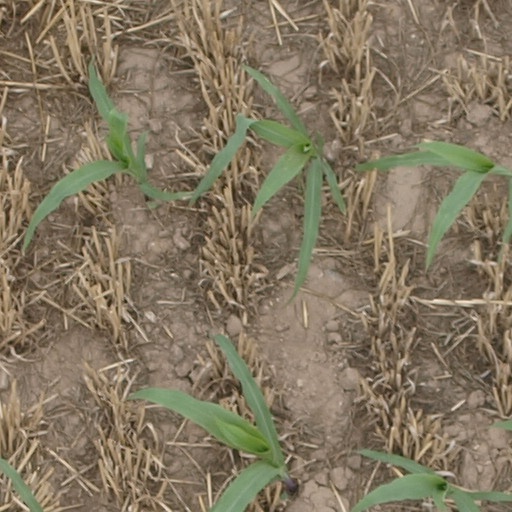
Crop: maize; corn